United States cyber-diplomacy

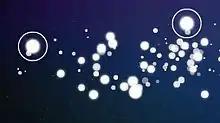
Opinion Space 3.0

Opinion Space is a website created by the United States Department of State and the University of California at Berkeley Center for New Media. It allows people to express and register their views on a number of topics, from politics to economics. When participants register their view, they are informed where they stand on a particular issue, relative to the other participants. On February 15, 2011, Opinion Space 3.0 was launched by the U.S. Department of State. Opinion Space 3.0 uses a gaming program that incorporates methods from polling, collaborative filtering and multidimensional visualization. The program then organizes the information and displays the feedback in patterns and trends as they develop. It invites anyone from around the world to participate in discussion and evaluate the responses of others.